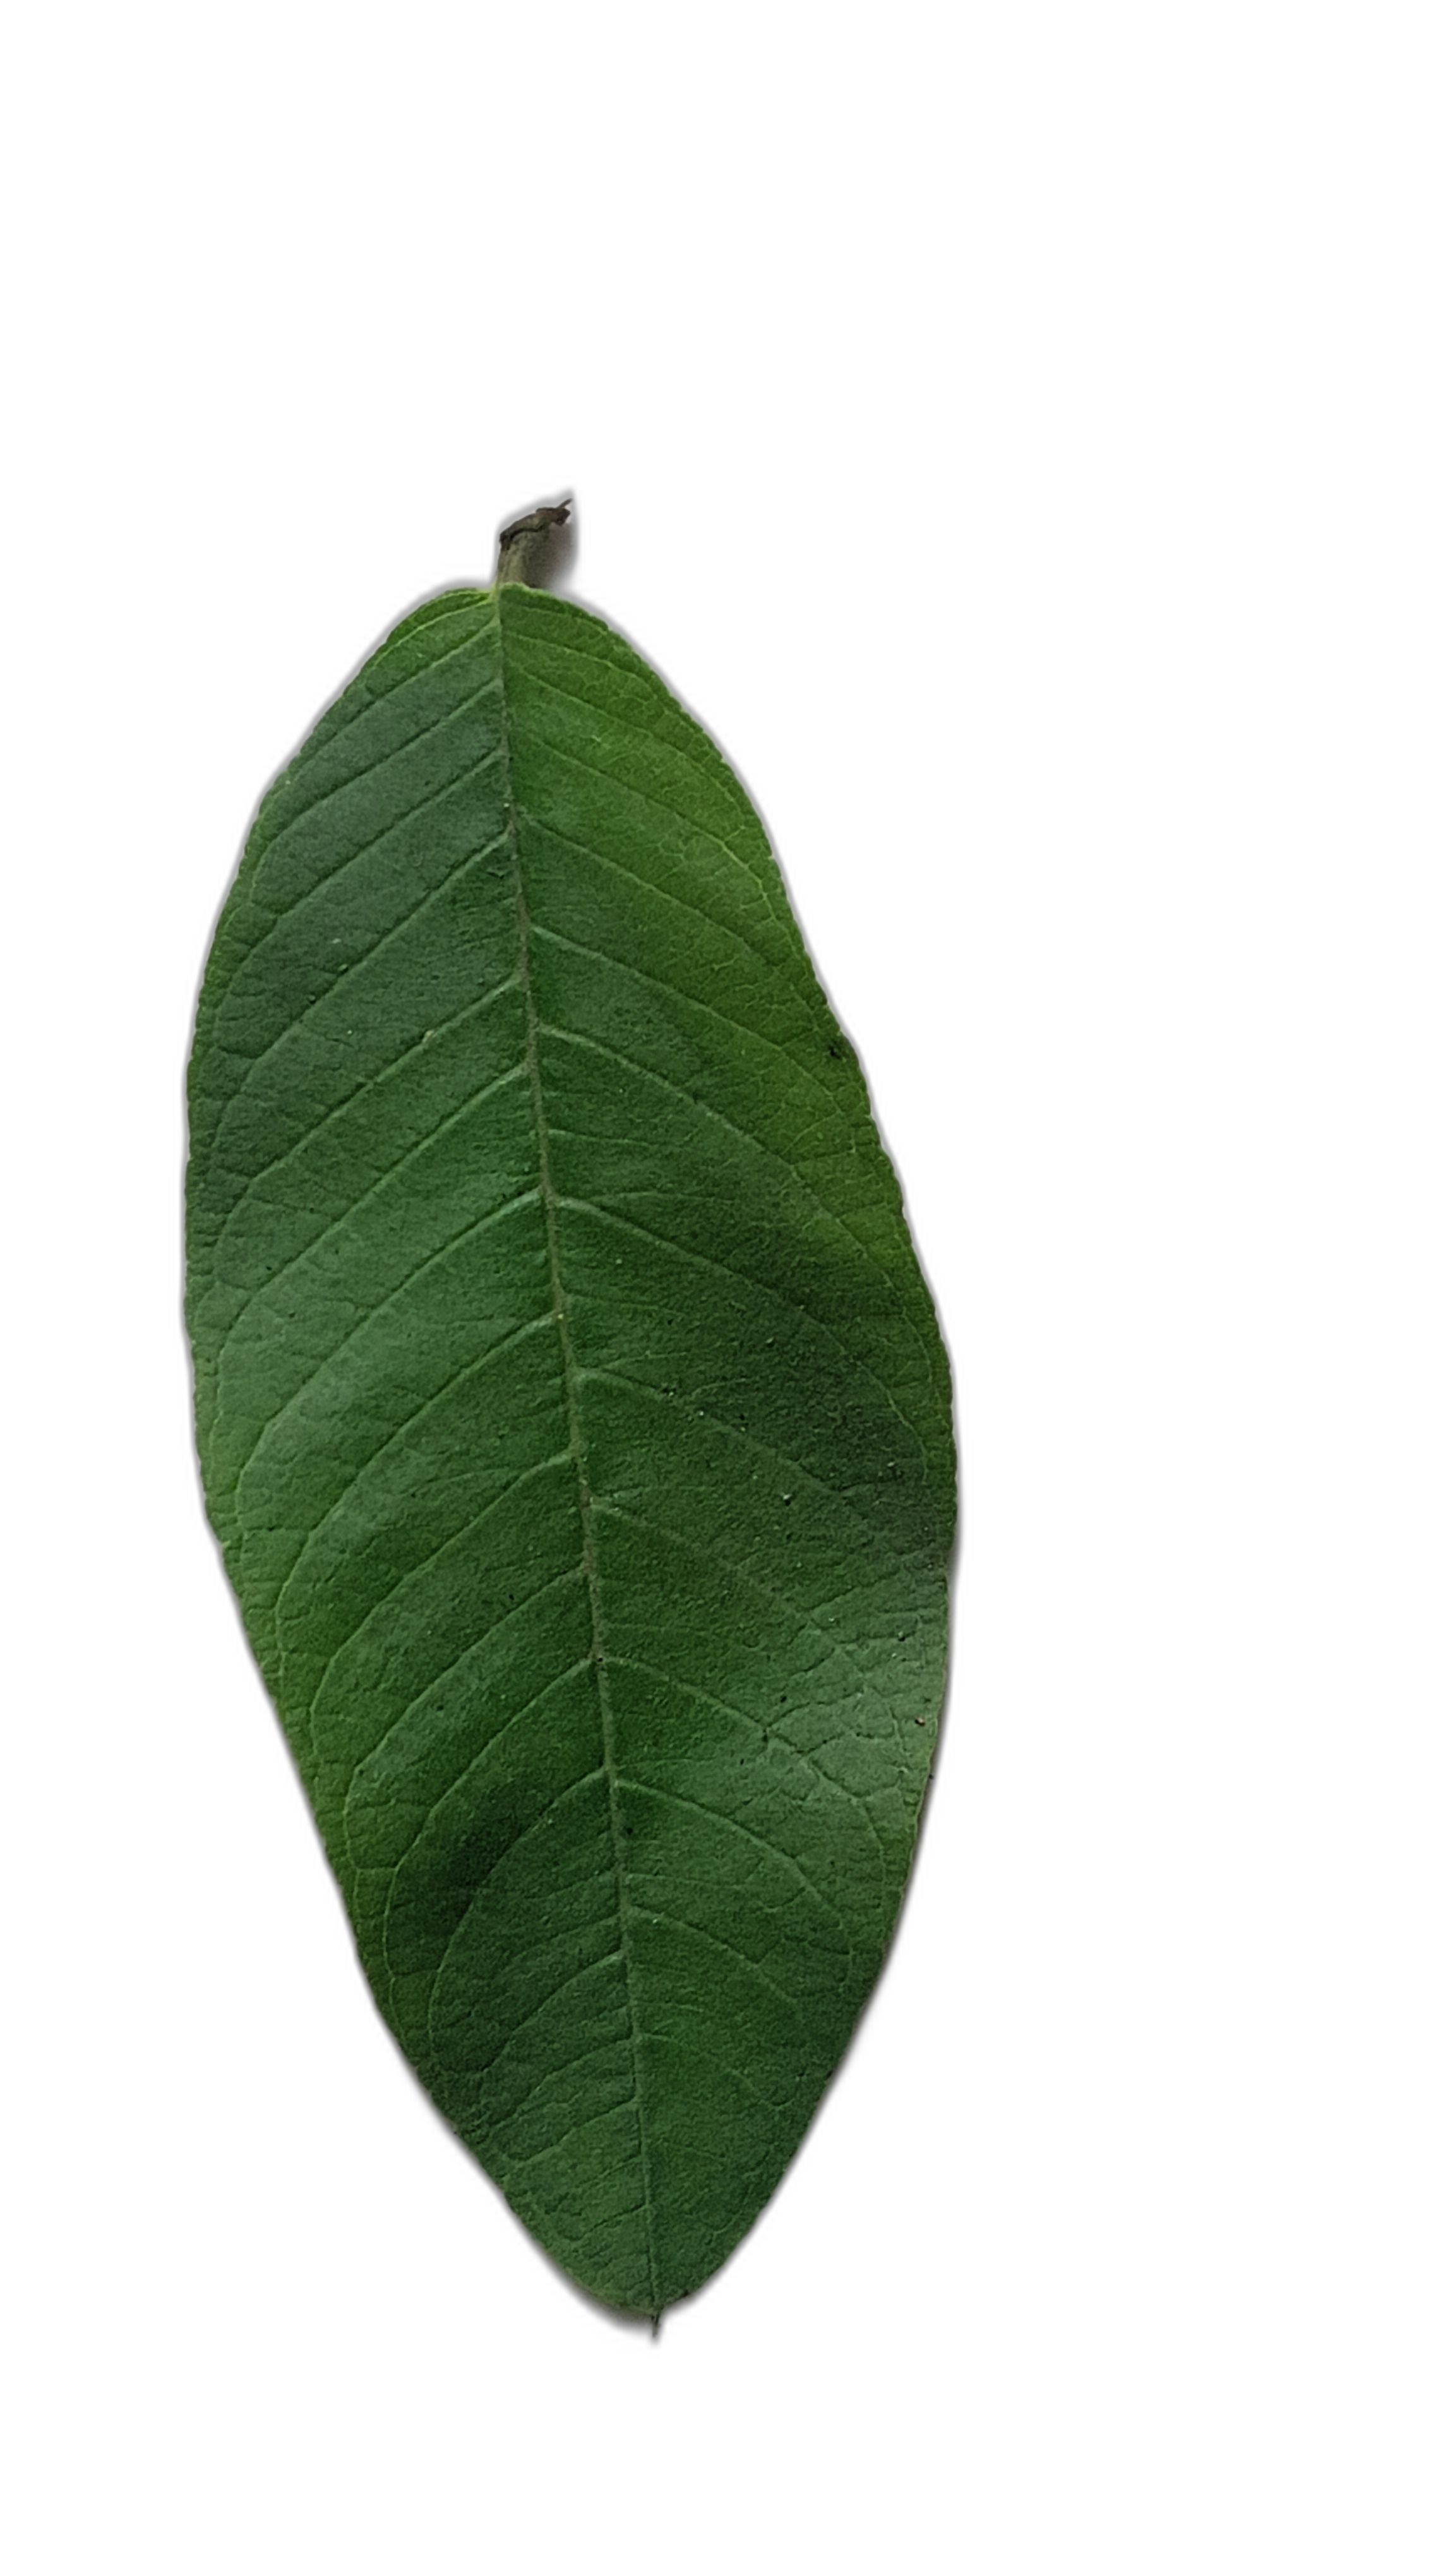
Plant part: leaf
Disease: Healthy